Emile Norman

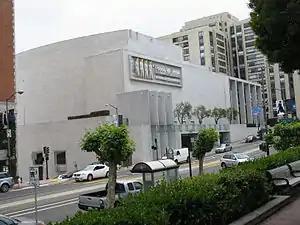
The Nob Hill Masonic Center in San Francisco, California, mosaic window and exterior stone sculptures by Norman

His body of work includes sculptures, mosaics, panels, and jewelry — notably the 40-by-46-foot mosaic window for the Nob Hill Masonic Center in San Francisco, depicting the founding of California Freemasonry. The Monterey Herald described the mural as an endomosaic, incorporating thousands of bits of metal, parchment, felt, linen, silk, natural foliage, thinly sliced vegetable matter, shells and sea life, plus 180 colors of stained glass."